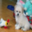
Label: dog